Palos Verdes Estates, California

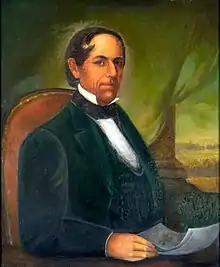
Manuel Domínguez, a signer of the Californian Constitution and owner of Rancho San Pedro, which included all of Palos Verdes.

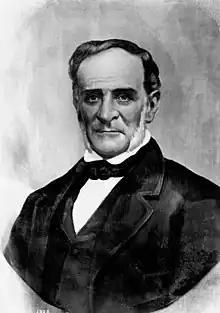
In 1846, Rancho de los Palos Verdes was separated from Rancho San Pedro and granted to José Loreto Sepúlveda (shown) and Juan Capistrano Sepúlveda.

Palos Verdes Estates was established as a planned community in 1923, with carved out of the former Rancho Palos Verdes property of over . Frank A. Vanderlip established both a land syndicate holding the Palos Verdes Peninsula, and a real estate development trust for the Palos Verdes Estates subdivision. The Commonwealth Trust Company filed the Palos Verdes Protective Restrictions in Los Angeles County in 1923. These restrictions established rules for the developer and all land owners. The developer was required to set aside half of the land for common use, including roads and parks, but also to build bridle paths, a golf course, and retain several miles of coastline free of development. No less than ninety percent of the remaining land was required to be used for single-family homes.